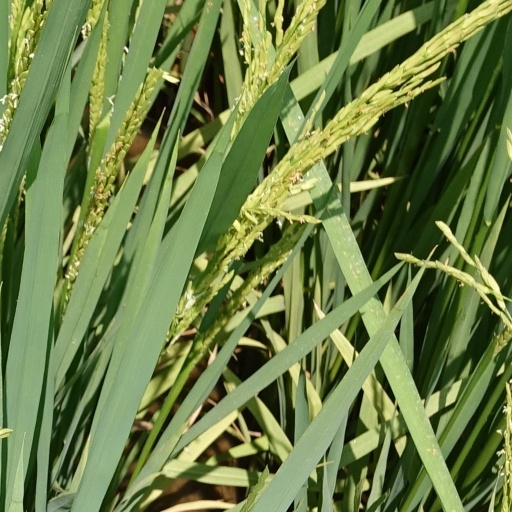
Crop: rice